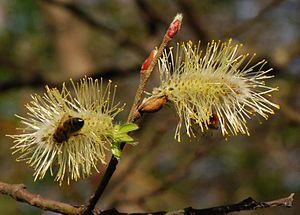
Salix caprea, Apis mellifera et Osmia cornuta, Jardin des Plantes, Paris
Le Saule marsault ou Saule des chèvres, Salix caprea, est une espèce d'arbres ou d'arbustes de la famille des Salicaceae.